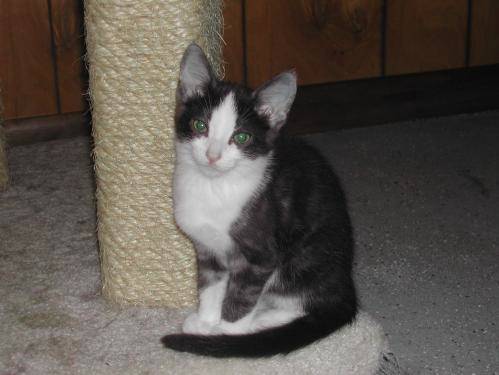
Label: cat